Kannappa

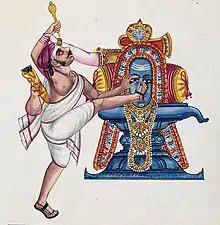
Painting, , portrays Shiva intervening to prevent Kannappa from sacrificing his eye.

In South Indian traditions, Kannappa was a devotee of the Hindu god Shiva. His story is closely connected with the Srikalahasteeswara Temple in Andhra Pradesh. He is one of the 63 Nayanmars in the Tamil Saiva Siddhanta tradition. He is one of the greatest devotee of Lord Shiva , and was a shaivite.